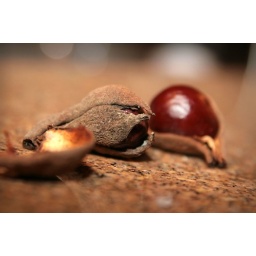
found on the side of the road near Muir Woods, don't know tree they hold